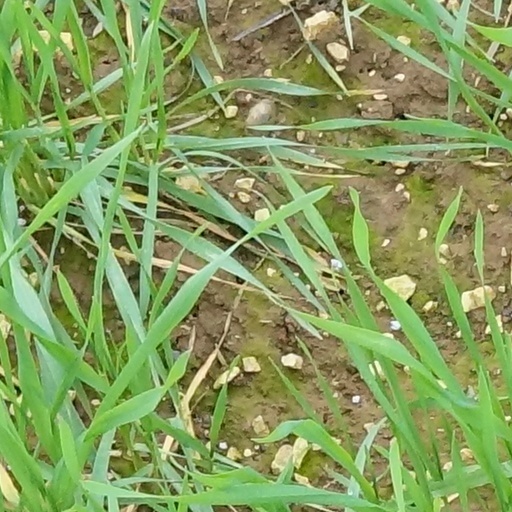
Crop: wheat